History of boxing in the Philippines

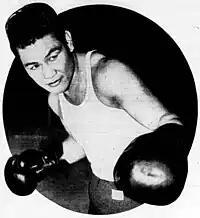
"Ceferino Garcia": Middleweight world champion on 1939. Was credited to as the first well known user of the bolo punch.

The evolution of Philippine boxing began after when Spain ceded its colonial territories, namely Puerto Rico, Guam, and the Philippines to the United States as agreed in the Treaty of Paris on 1898 which led to the Philippine–American War on 1899. Some reports state U.S. soldiers brought modern boxing to the Philippines, evidenced by a pair boxing gloves made by Sol Levinson of San Francisco. Another story tells of a renegade soldier brought some boxing gloves to Filipino prisoners and taught them how to use them. However, it was generally believed that three Americans were responsible for the evolution of boxing in the country namely: Frank Churchill and the Tait brothers (Eddie and Stewart) Eddie and Stewart Tait, also dubbed as "Barnums of Borneo", were amusement park entrepreneurs who established carnivals and horse racing tracks in Manila, who arrived in the country in 1902. Eddie, believed to be a boxing enthusiast, wanted to attract crowds by teaching Filipino locals some western boxing lessons for free to create American-style Filipino boxers.